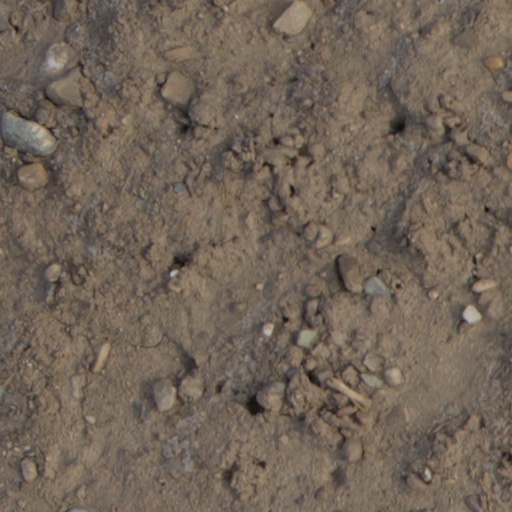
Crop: wheat